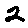
Label: 2